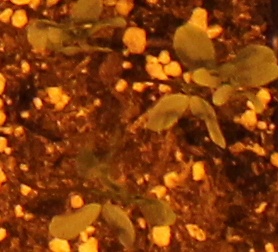
Label: Lentil